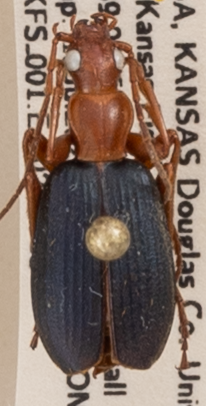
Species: Brachinus alternans
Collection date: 2022-07-13
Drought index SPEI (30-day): -1.13
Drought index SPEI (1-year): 0.376
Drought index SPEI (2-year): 0.226